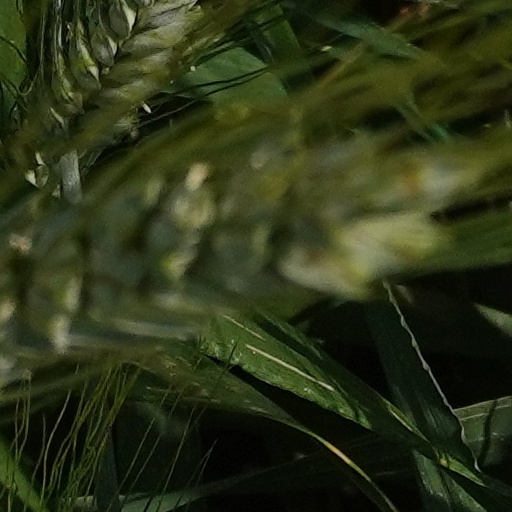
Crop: wheat